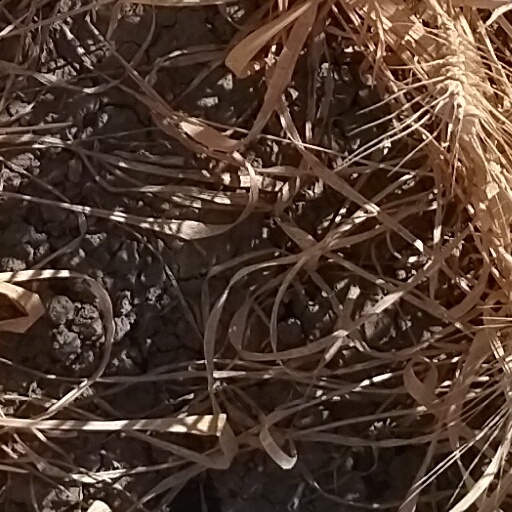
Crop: wheat